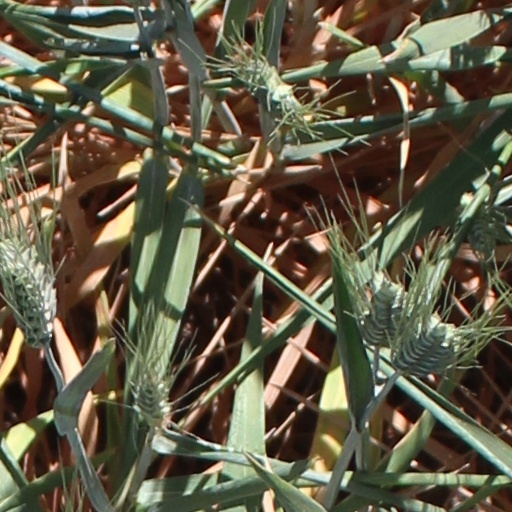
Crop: wheat